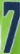
Number: 7